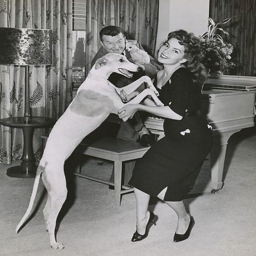
actor dancing with a dog .